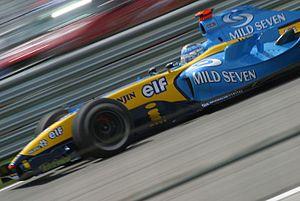
Jarno Trulli, né le 13 juillet 1974 à Pescara, est un pilote automobile italien. Il est notamment connu pour avoir disputé 252 Grands Prix de Formule 1 entre 1997 et 2011, et remporté une victoire lors du Grand Prix de Monaco 2004.